Thomas Savery

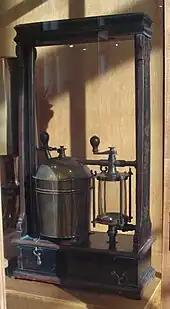
Fire pump, Savery system, 1698

On 2 July 1698 Savery patented a steam-powered pump, which he called "A new invention for of water and occasioning motion to all sorts of mill work by the impellent force of fire, which will be of great use and advantage for mines, with water, and for the working of all sorts of mills where they have not the of water nor constant ." It was referred to as the "Savery engine" following contemporary use of the word "engine" to mean any device or contrivance. He demonstrated it to the Royal Society on 14 June 1699. The patent had no illustrations or description, but in 1702 Savery described the machine in his book "The Miner's Friend; or, An Engine to Raise Water by Fire", in which he claimed that it could pump water out of mines.